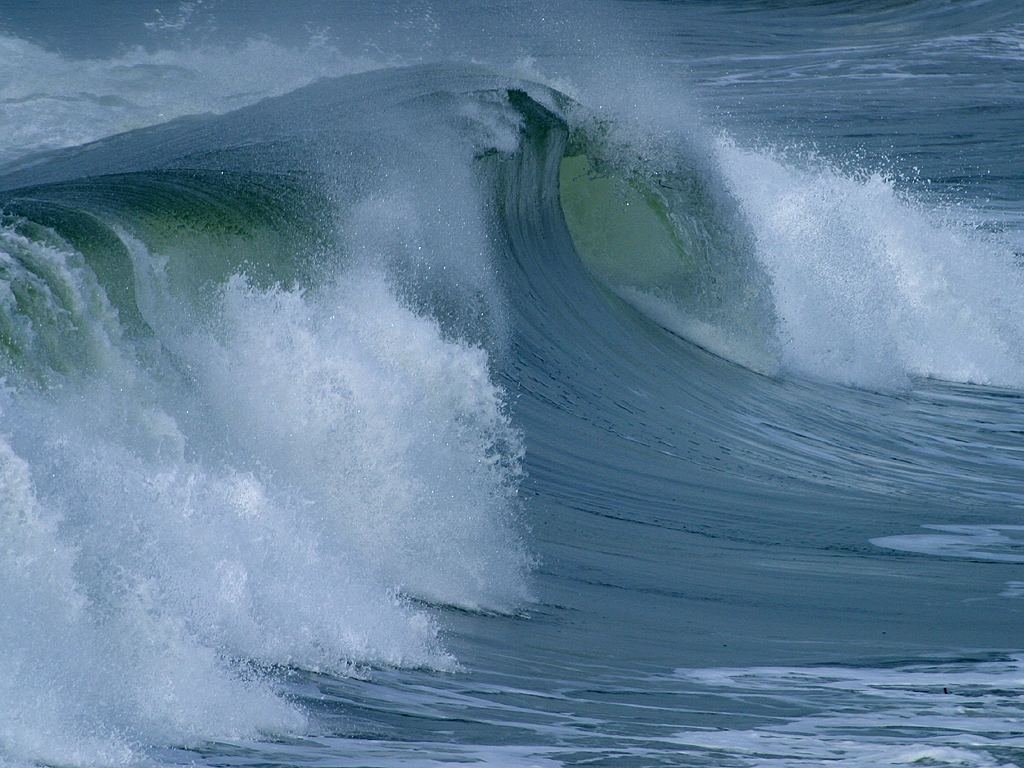
sea, ocean, wave, surfing, spray, surfboard, extreme sport, sports, roll, large, force, water sport, big wave, wind wave, boardsport, surfing equipment and supplies, surface water sports, bodyboarding, water roller